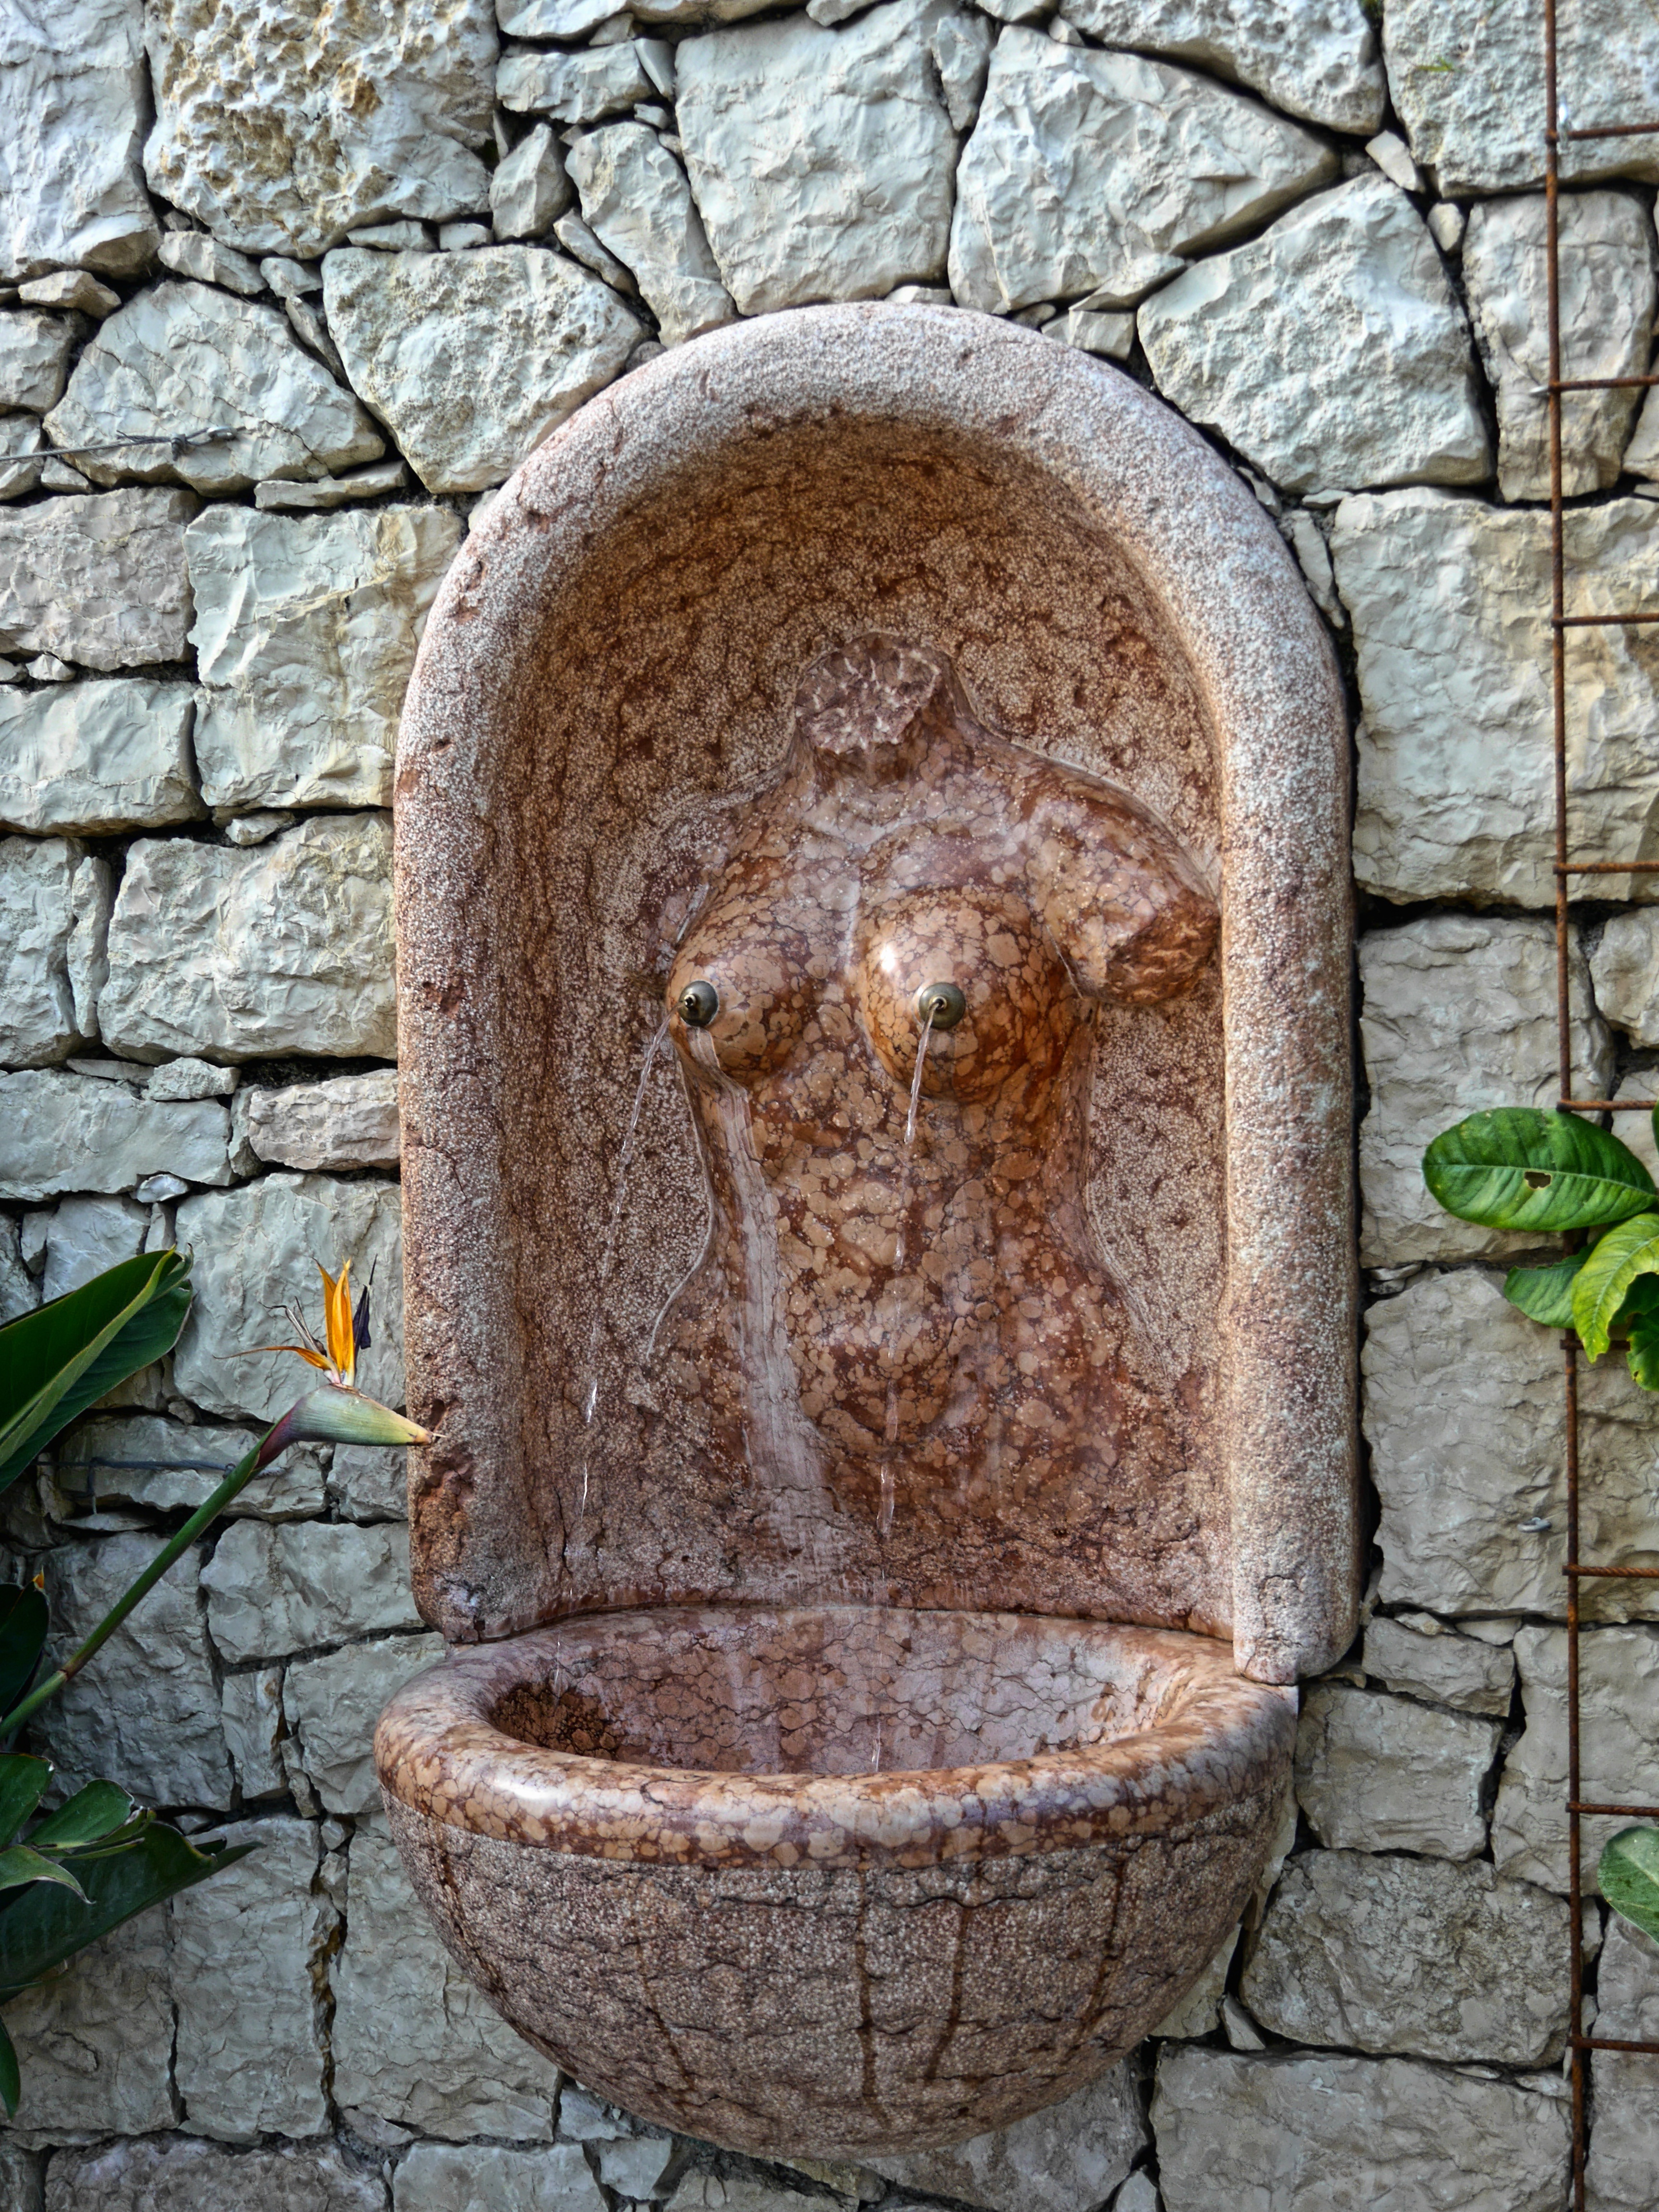
rock, wood, wall, monument, statue, arch, sculpture, art, temple, ruins, fountain, carving, water feature, stele, stone carving, woman body, meran trauttmansdorff, ancient history